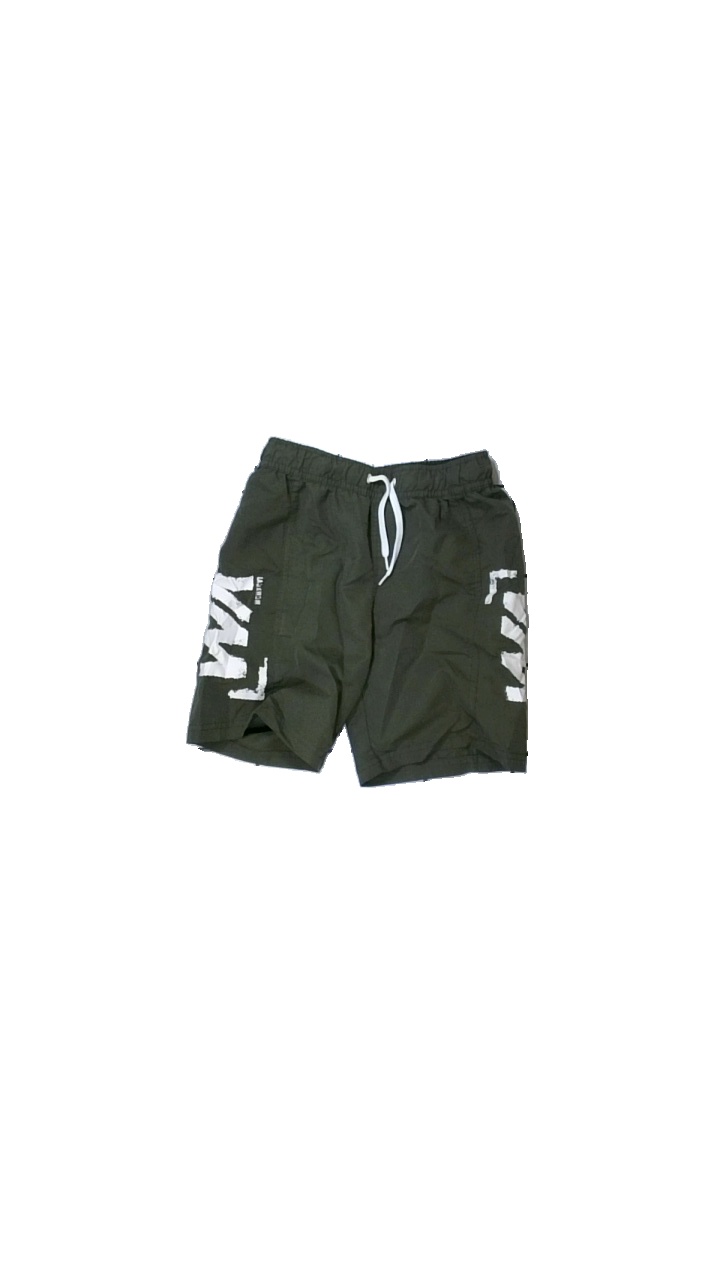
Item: Shorts (Children)
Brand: Stadium
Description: Green bathing shorts for children
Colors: White, Green
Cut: Regular
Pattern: Other
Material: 100% polyester
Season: All
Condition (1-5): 3
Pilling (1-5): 5
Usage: Reuse
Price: <50